Belconnen Town Centre

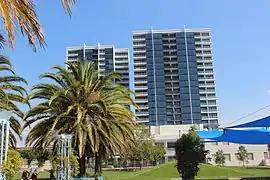
Margaret Timpson Park and Sentinel apartments, Belconnen

Belconnen Town Centre is the town centre of the district of Belconnen in the Australian Capital Territory. Is located on the south-western shore of Lake Ginninderra.